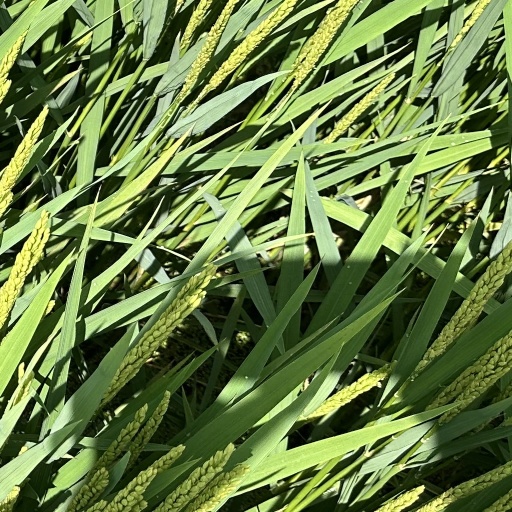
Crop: rice